Islamic literature

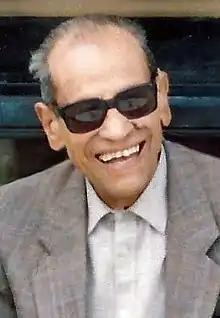
Naguib Mahfouz

The 1988 Nobel Prize in Literature was given to the Egyptian author Naguib Mahfouz (1911–2006), "who, through works rich in nuance—now clear-sightedly realistic, now evocatively ambiguous—has formed an Arabian narrative art that applies to all mankind".